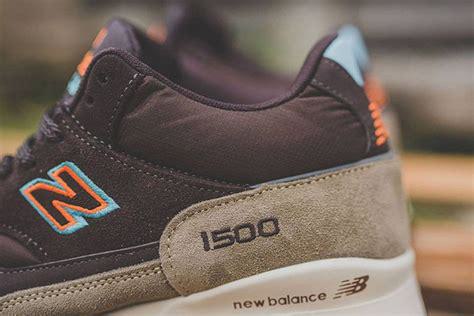
Brand: New
Model: Balance 1500